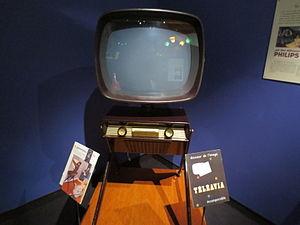
Musée EDF Electropolis
Le Musée Electropolis « l'aventure de l'électricité » est avec ses 4 000 m², le plus important musée d'Europe de l'histoire de l'électricité et de l'électroménager. Fondé en 1992 à côté de la Cité du train, et proche de la Cité de l'automobile à Mulhouse dans le Haut-Rhin en Alsace, il est labellisé Musée de France.